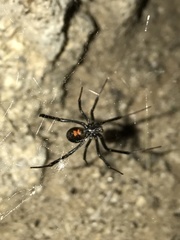
Species: Lactrodectus_hesperus